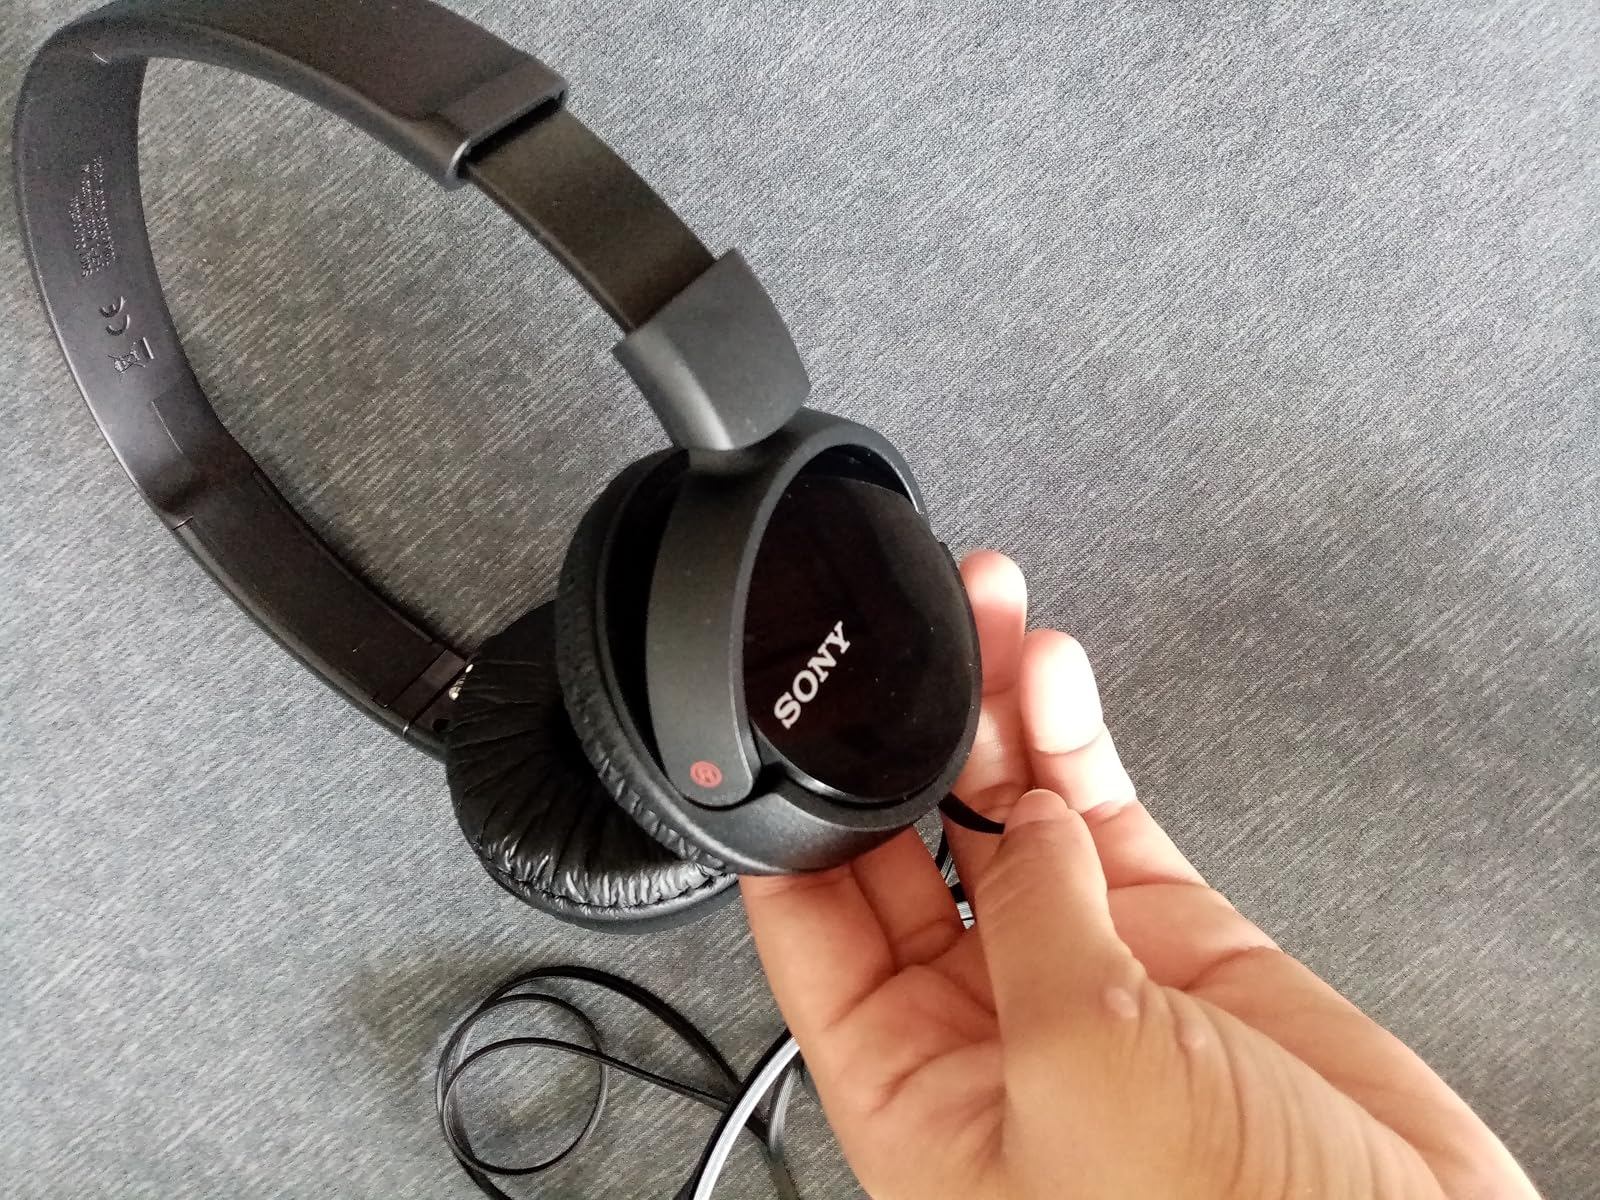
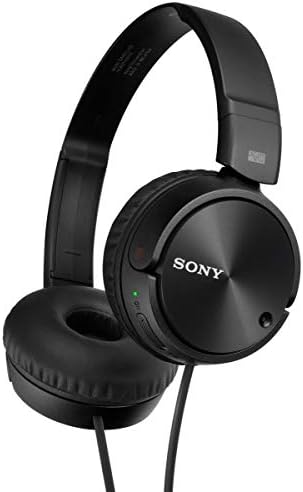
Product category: headphones
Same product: yes